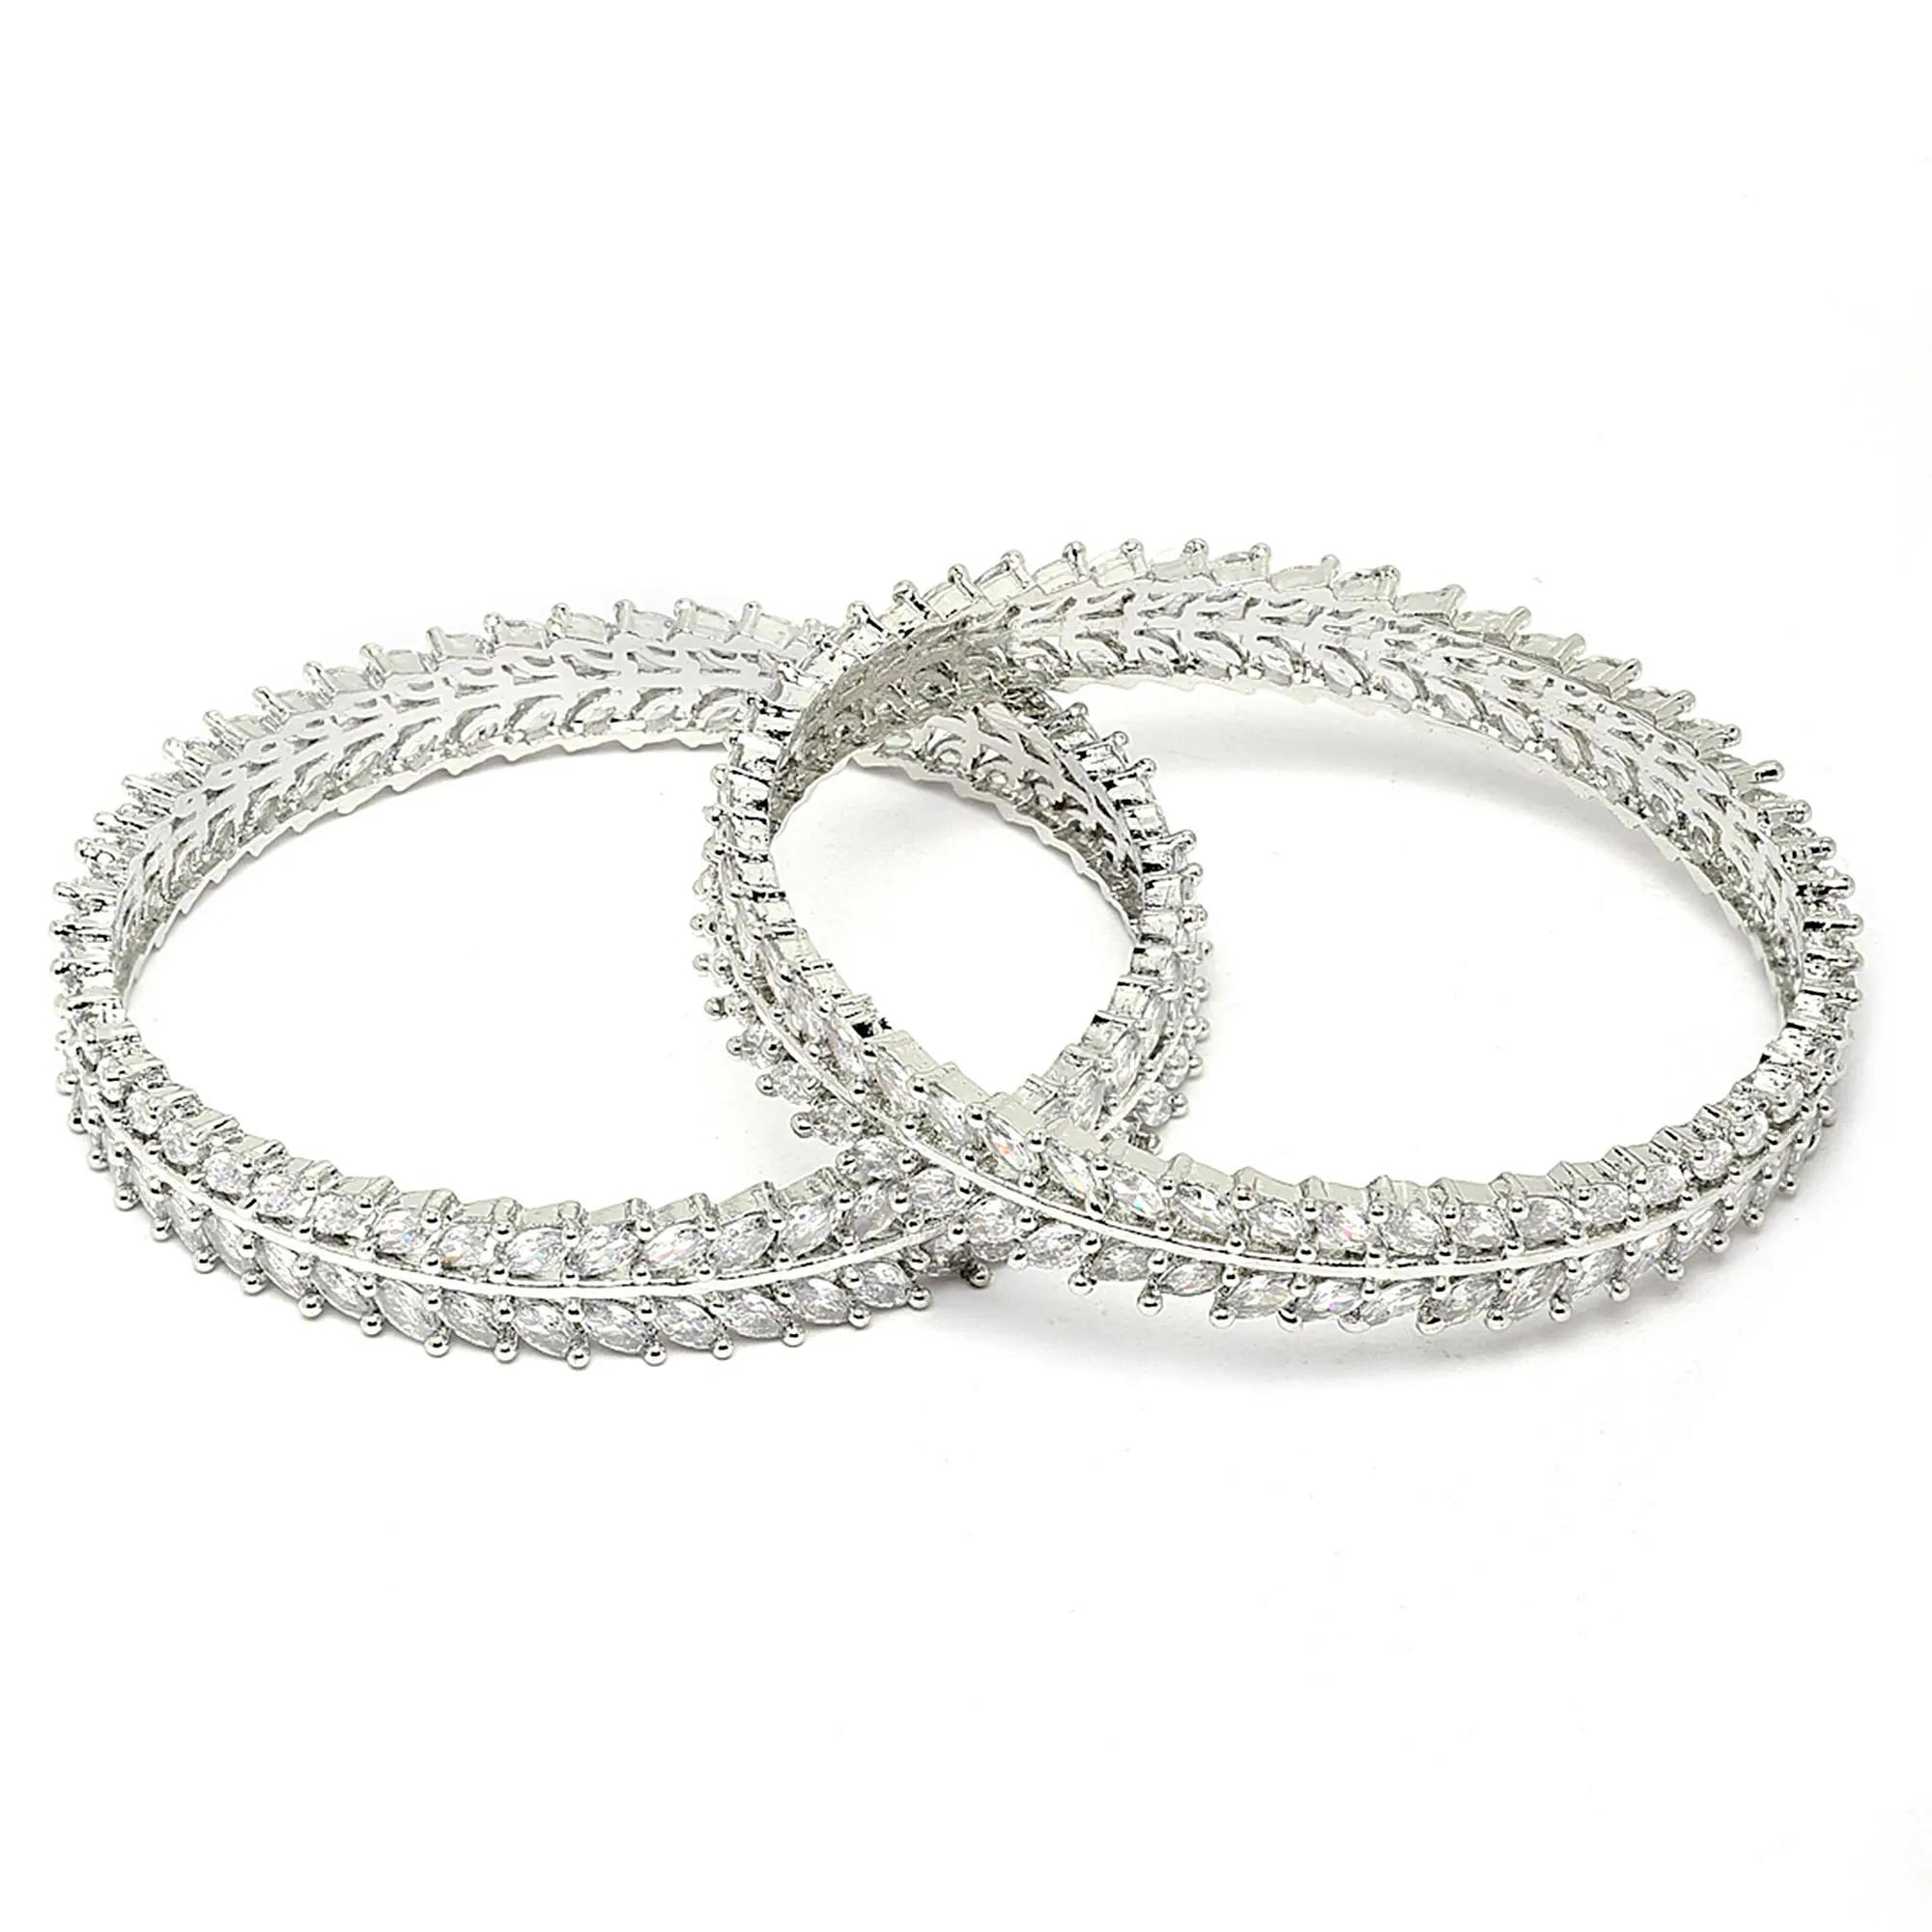
 Zeneme Rhodium-Plated Brass Silver, White American Diamond Studded Leaf Shape Bangle (Set Of 2)
Type: Bangles
Brand: Zeneme
Price: Rs. 549
 Stylish party wear bangles - zeneme fashion jewellery presents these stylish bangles which are suitable for all occasions office wear, wedding and party wear. The colour complements all outfits and may be worn as a statement piece to any occasion. The designer artificial jewellery at zeneme is available in various designs and patterns like floral design, heart shape design, dancing peacock, crystal design and many more. The imitation designer jewellery that will go with your outfit and style up your fashion statement with variable designs and patterns to give you charming and elegant look is available at zeneme. Zeneme has huge collection of designer imitation jewellery like american diamond jewellery collection, gold plated jewellery collection, temple jewellery collection, valentine collection, jewellery combos and many more.
Features: What you get - set of 2 rhodium-plated silver toned lead shape bangles has white american diamond studded, secured with slip-on closure. ,Luxury gifting idea - give a meaningful and luxurious gift with zeneme jewellery. A favourite gift choice, each zeneme jewellery for women comes with a signature gift box,Material craftsmanship - finest quality stones and environmentally friendly nonprecious metals are used for making the jewelry set. It is safe for wearing for long hours., Jewellery care - keep the jewellery away from direct heat, water, perfumes, deodorants and other strong chemicals as they may react with the metal or plating. Store the jewellry when not in use in a storage box or a cloth pouch to retain its shine. ,Nickel free and lead free as per international standards that makes it very skin friendly. The plating is non-allergic and safe for all environments.,Dimensions - bangle size 2.4 - diameter - 5.715 cm, circumference - 17.9324 cm bangle size 2.6 - diameter - 6.0325 cm, circumference - 18.9484 cm bangle size 2.8 - diameter - 6.35 cm, circumference - 19.939 cm
Included: Set Of 2 X American Diamond Studded Lead Shape Bangle Jewelry Set